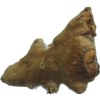
Label: ginger